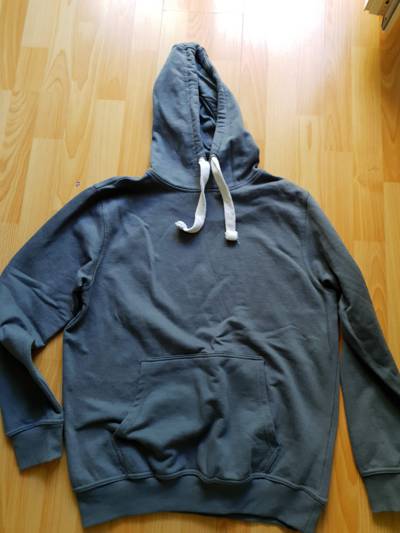
Waste category: clothes